Thomas Mogford (painter)

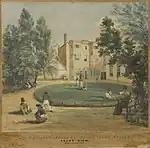
"Mr Quicke’s Academy", between 1830 and 1840 painted by Thomas Mogford. The painting depicts an exterior view of Kings Lodge Exeter

Mogford was born in Exeter on 1 May 1809, son of a veterinary surgeon of Northlew, Devon. He showed an early talent for drawing, as well as mechanics and chemistry, but eventually decided on painting. He studied in Exeter under John Gendall, and was articled for some years to him and to Mr Cole. At the end of his apprenticeship he married Cole's eldest daughter, and settled in Exeter.